Space Race

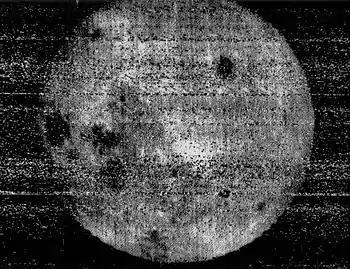
The first photo of the far side of the Moon, taken by Luna 3

In 1958, Korolev upgraded the R-7 to be able to launch a payload to the Moon. The Luna program began with three failed secret 1958 attempts to launch Luna E-1-class impactor probes. The fourth attempt, Luna 1, launched successfully on January 2, 1959, but missed the Moon. The fifth attempt on June 18 also failed at launch. The Luna 2 successfully impacted the Moon on September 14, 1959. The Luna 3 successfully flew by the Moon and sent back pictures of its far side on October 7, 1959.